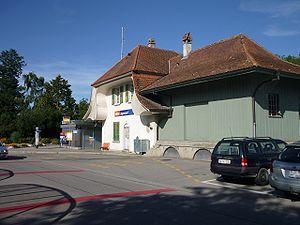
Jegenstorf est une commune suisse du canton de Berne, située dans l'arrondissement administratif de Berne-Mittelland.